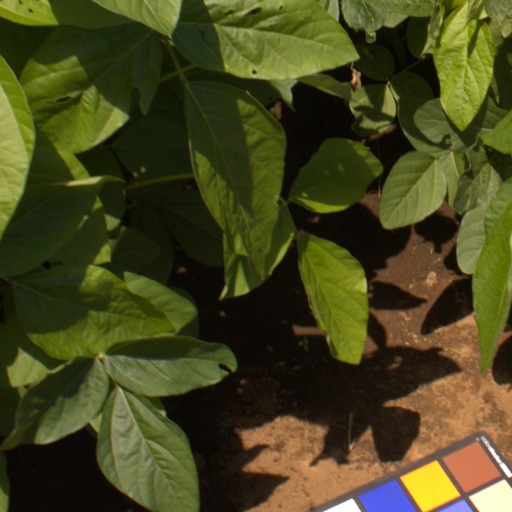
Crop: soybean